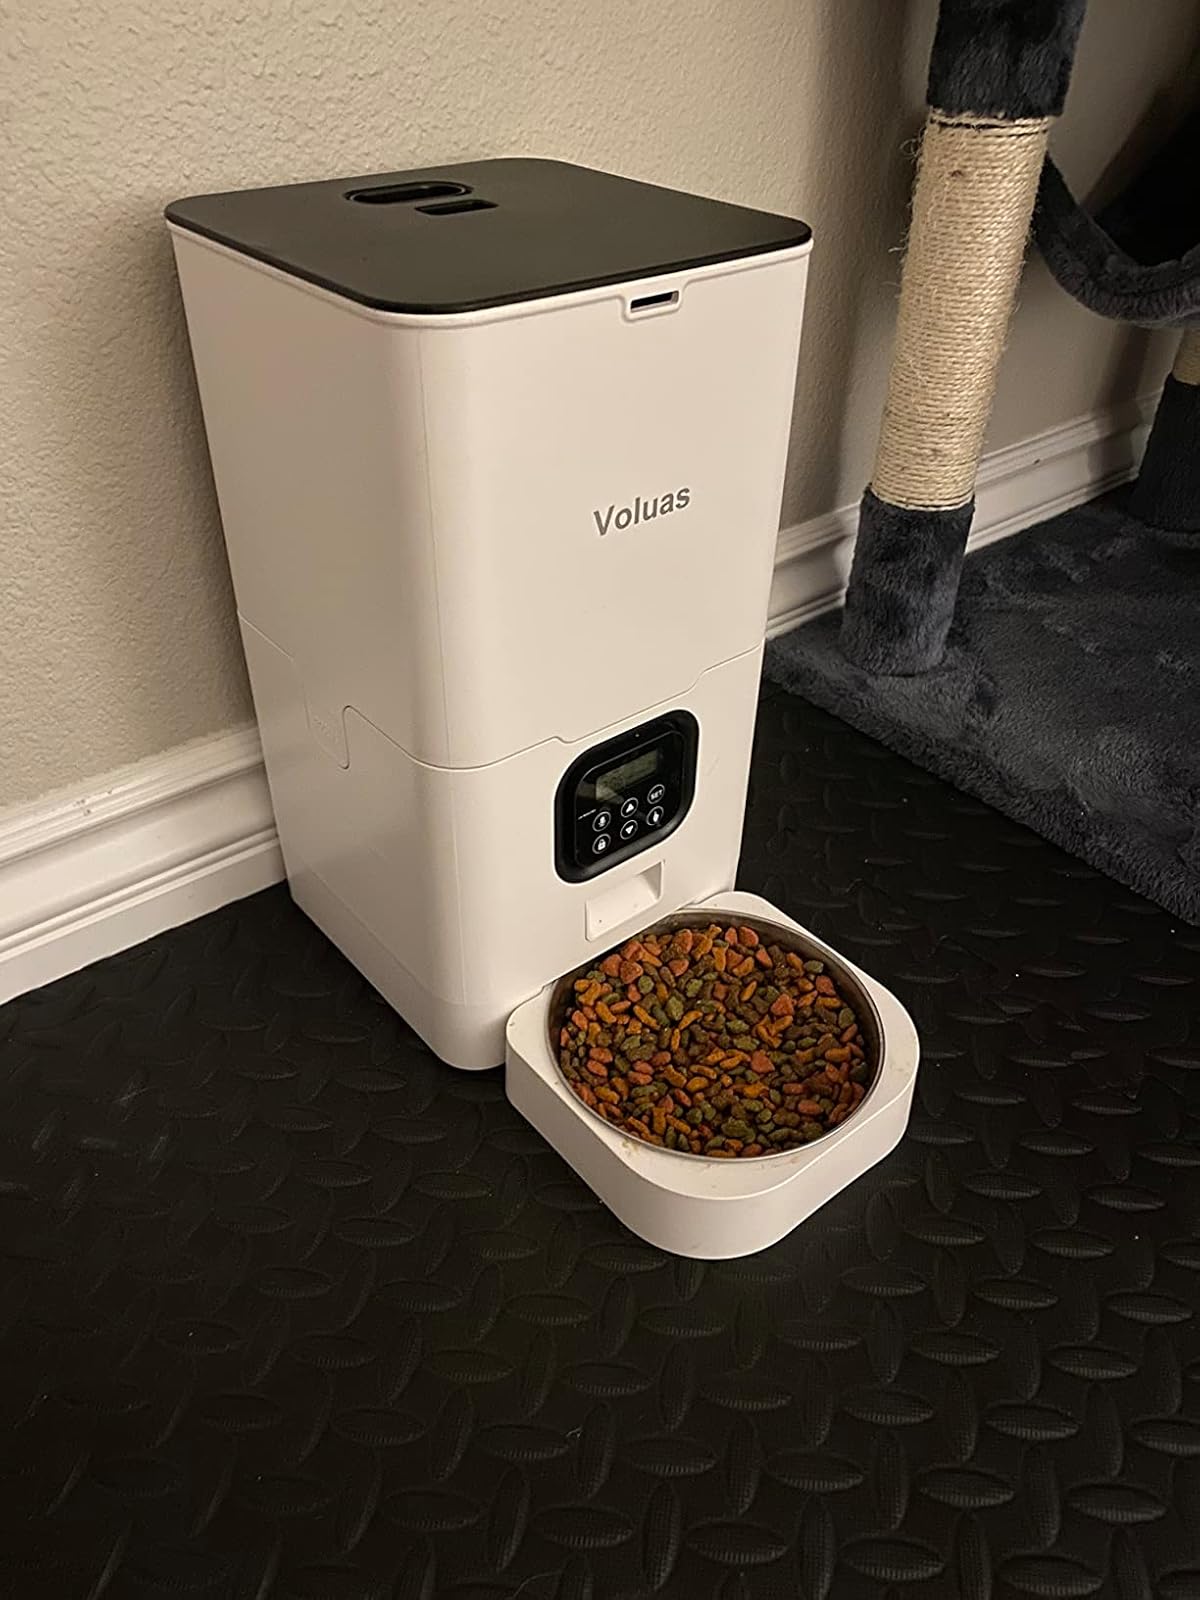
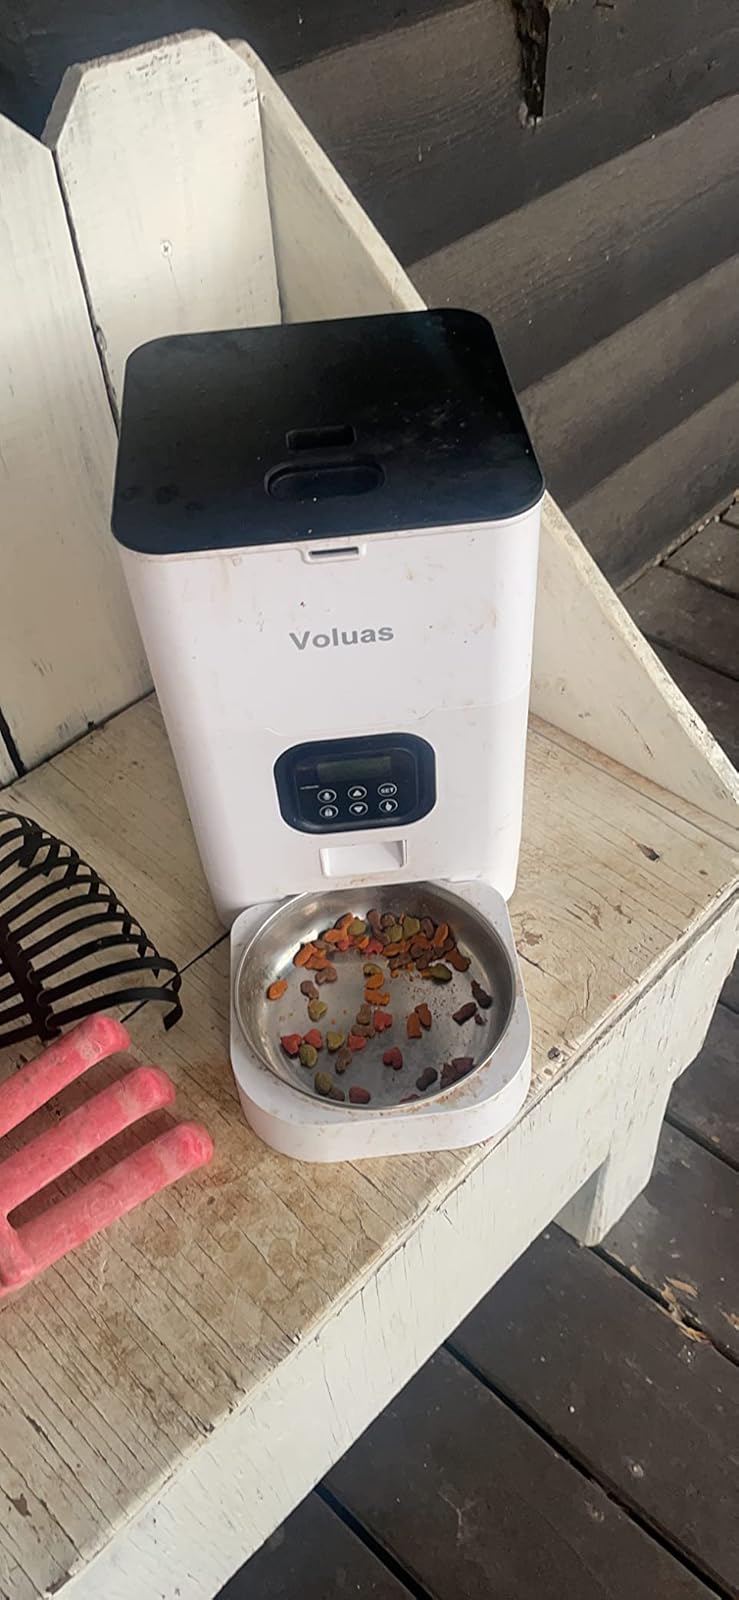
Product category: items_feeder
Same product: yes